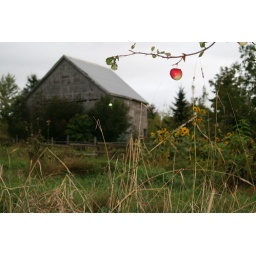
looking for apple trees near the road,and I found one.